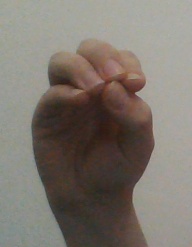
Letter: ha